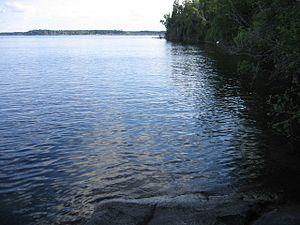
Le lac Falcon est localisé à une vingtaine de kilomètres au nord-ouest du lac des Bois dans le parc provincial du Whiteshell de la province canadienne du Manitoba. Le lac est situé à une distance d'environ une centaine de kilomètres à l'Est de Winnipeg.
Le parc provincial du Whiteshell est un parc provincial situé au sud-est du Manitoba au Canada. Le parc de 2 720,90 km² créé en 1961 a pour mission de protéger un élément représentatif de la section du lac des Bois des basses-terres du Manitoba.